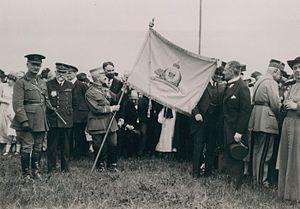
Déploiement du drapeau du Royal 22e régiment canadien-français au Maréchal de France, Émile Fayolle, aux Plaines d'Abraham, Québec (Québec, Canada). Fayolle est chargé de conduire au Canada une mission de gratitude pour son aide durant la Première Guerre mondiale et remet au gouvernement de ce pays un buste en bronze d'Auguste Rodin baptisé «La France»."
Le Royal 22ᵉ Régiment ou R22ᵉR est l'un des trois grands régiments d'infanterie des Forces armées canadiennes. En anglais, les militaires du régiment sont surnommés les Vandoos à cause de la prononciation de « vingt-deux » avec un accent anglais ; par extension le régiment est surnommé The Vandoos, en anglais. Chez les francophones, le régiment est souvent appelé tout simplement 22 ou 22ᵉ. C'est le seul régiment d'infanterie régulier entièrement francophone au Canada.
Émile Fayolle, né le 14 mai 1852 au Puy-en-Velay et mort le 27 août 1928 à Paris, est un général de division français du début du XXᵉ siècle. Il commande des unités importantes pendant la Première Guerre mondiale et est élevé à la dignité de maréchal de France en 1921.